Canterbury

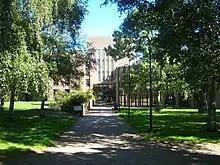
Darwin College, part of the University of Kent campus

Westgate Towers is a museum narrating its earlier use as a jail. The medieval church of St Alphege is used by the King's School. The Old Synagogue, now the King's School Music Room, is one of only two Egyptian Revival synagogues still standing. The city centre contains many timber-framed 16th and 17th century houses but others were destroyed, particularly in the Second World War Baedeker Blitz. Survivors include the Huguenot "Old Weaver's House". St Martin's Mill is the only surviving mill out of the six known to have stood in Canterbury. It was built in 1817 and worked until 1890 but is now a residence.